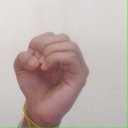
अक्षर: ऊ